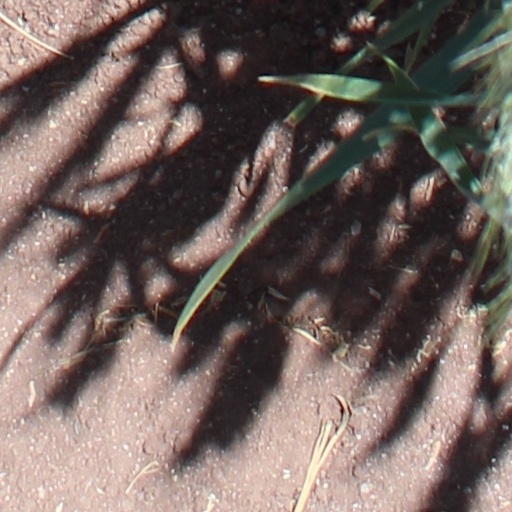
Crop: wheat